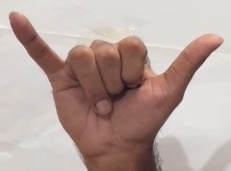
ASL sign: Y